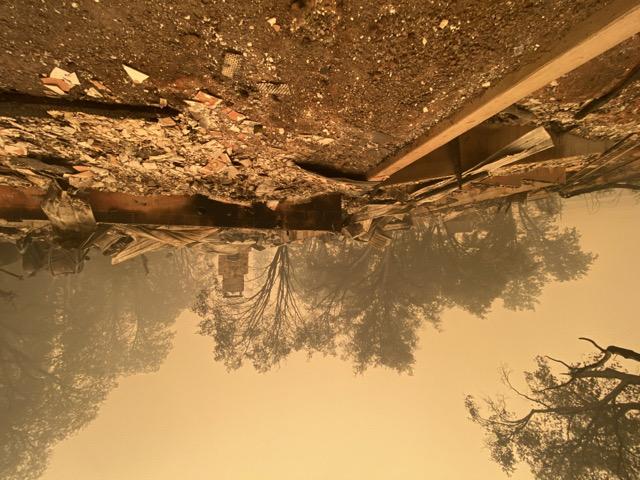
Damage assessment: destroyed